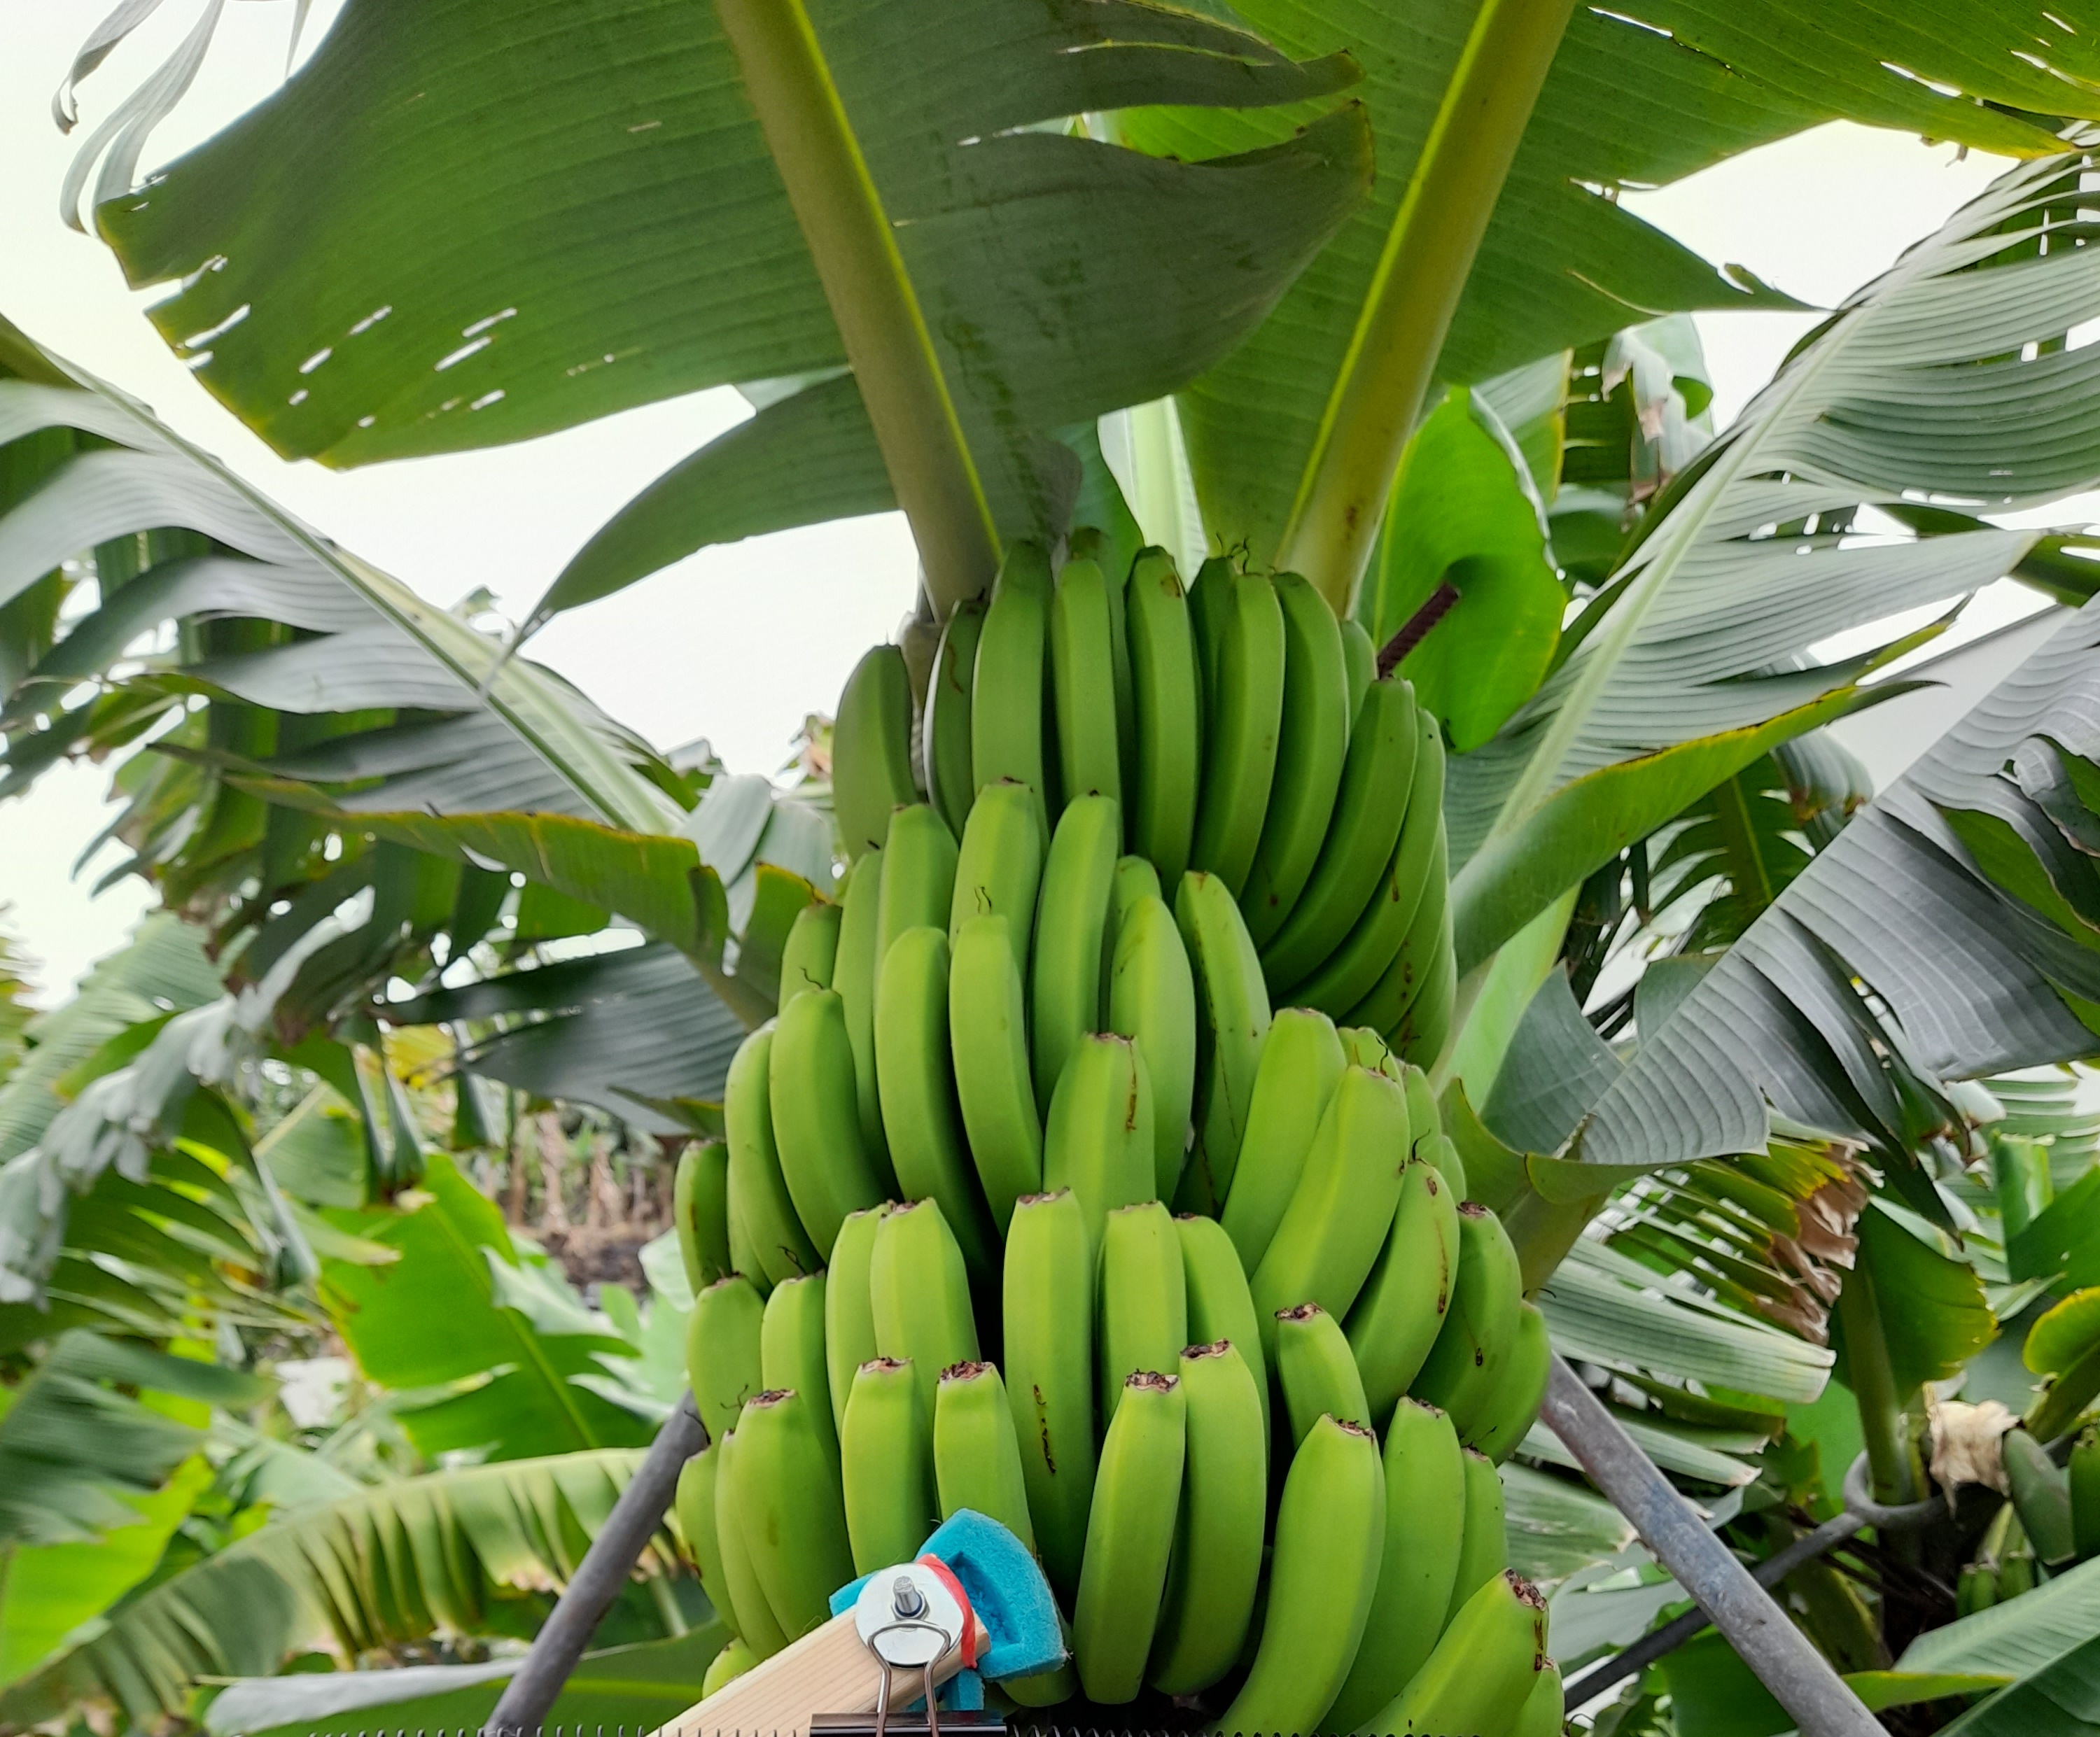
Label: Keep